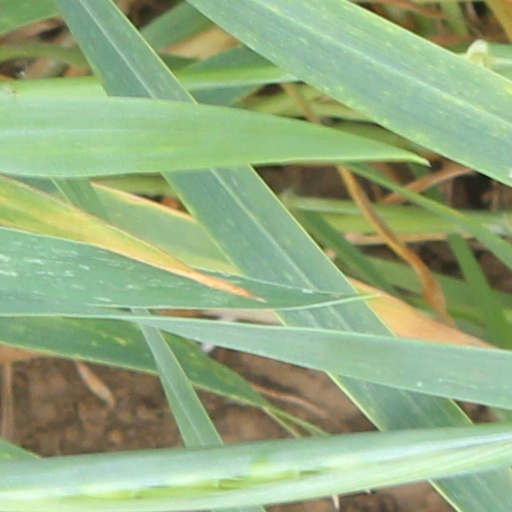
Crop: wheat